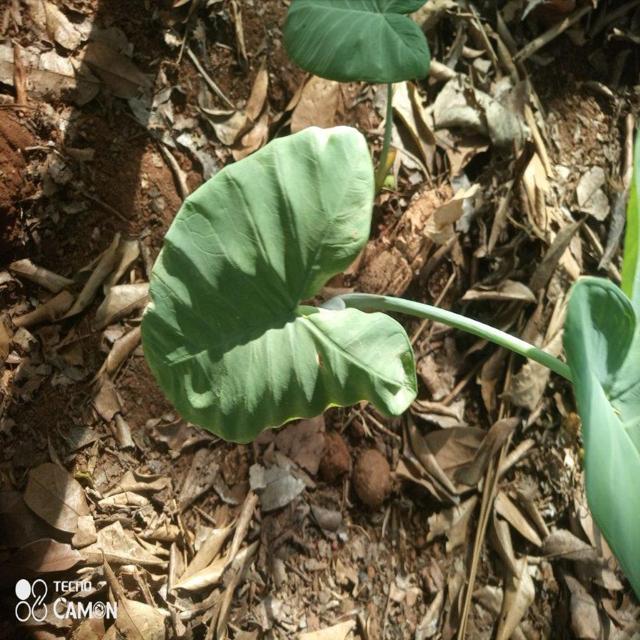
Label: Early_Blight